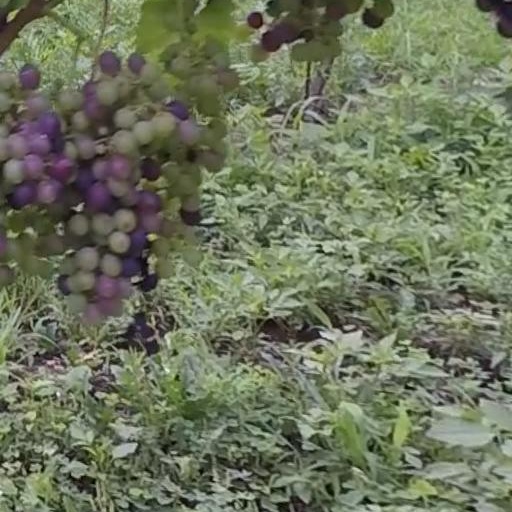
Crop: grape